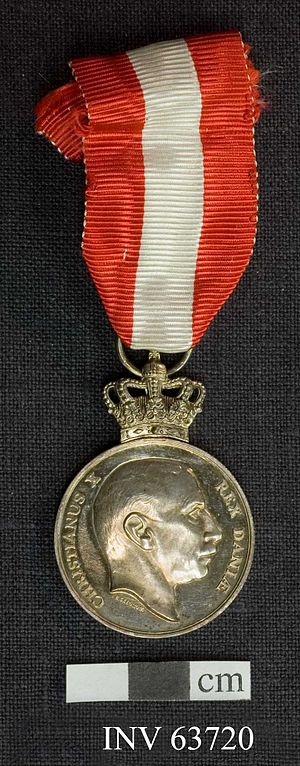
Kong Christian den X.s frihedsmedalje
Kong Christian den Tiendes Frihedsmedaille eller Kong Christian den X.s frihedsmedalje er et dansk udmærkelsestegn, der blev indstiftet i 1946 af Kong Christian X., tildeles til danskere og udlændinge, som i Anden Verdenskrig 1940-1945 har gjort en særlig indsats for Danmark i udlandet.